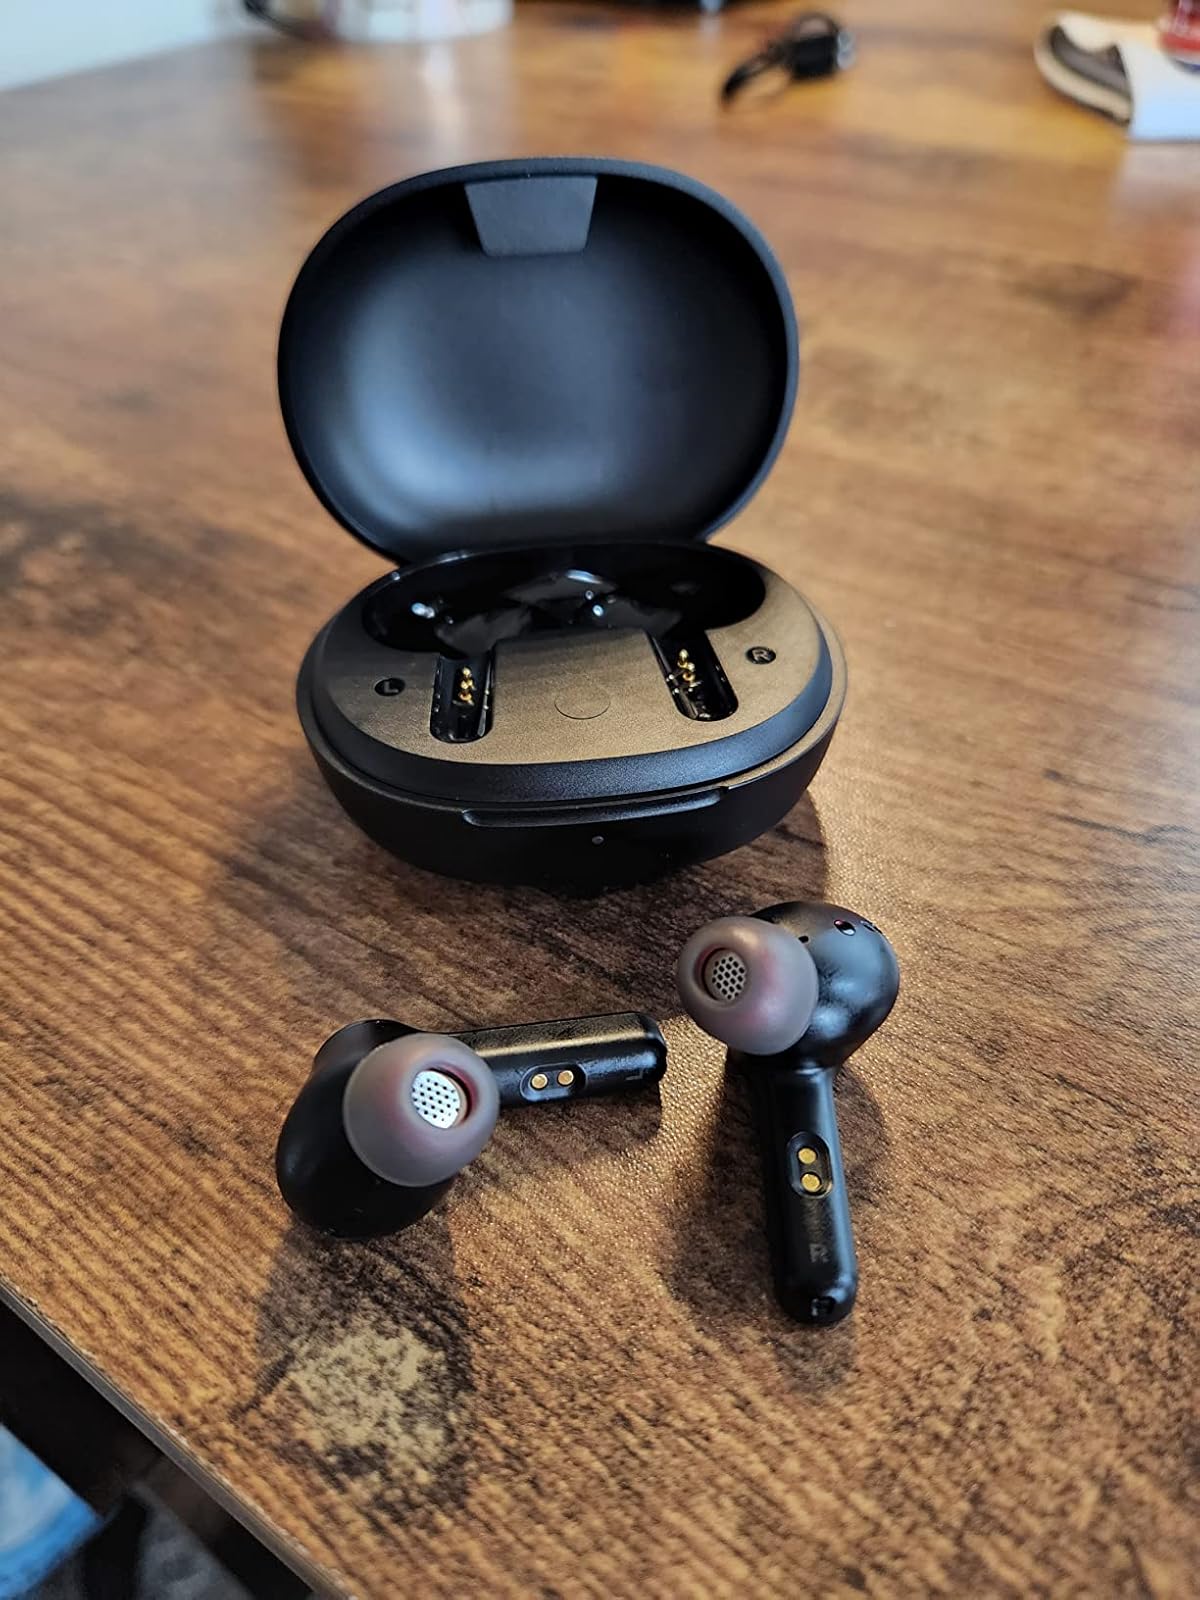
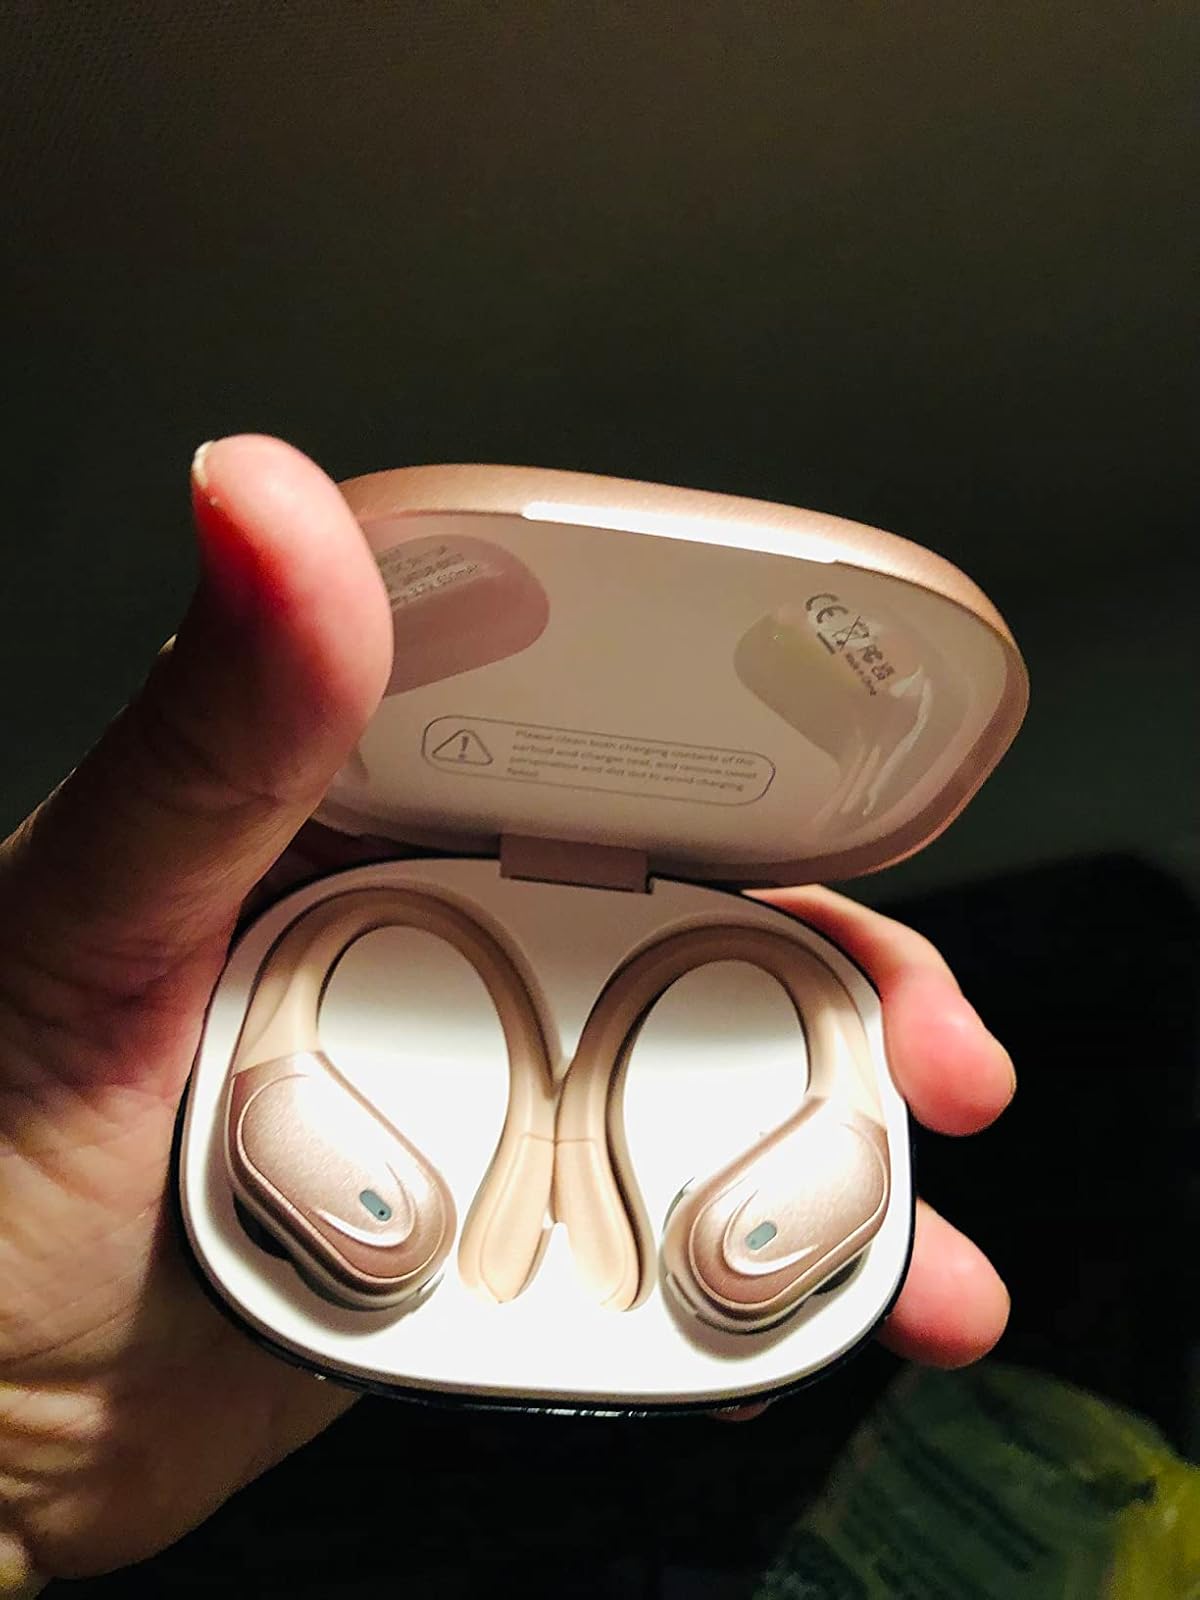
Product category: earbuds
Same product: no